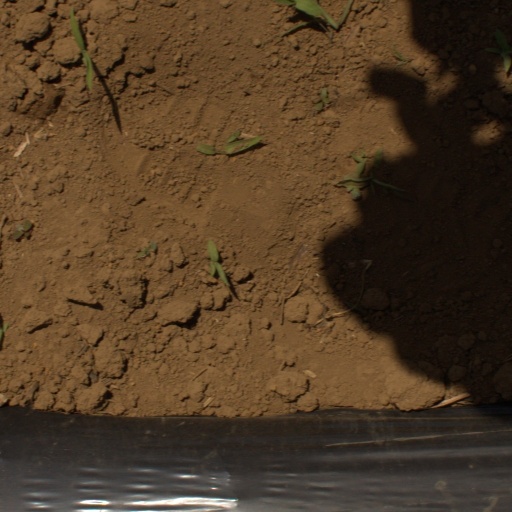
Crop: Jerusalem artichoke